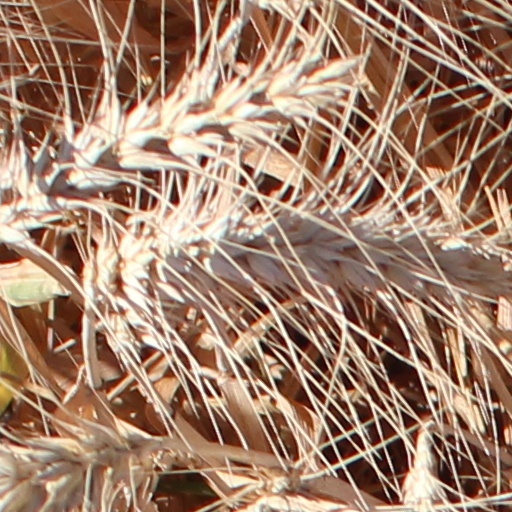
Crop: wheat